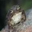
Label: frog